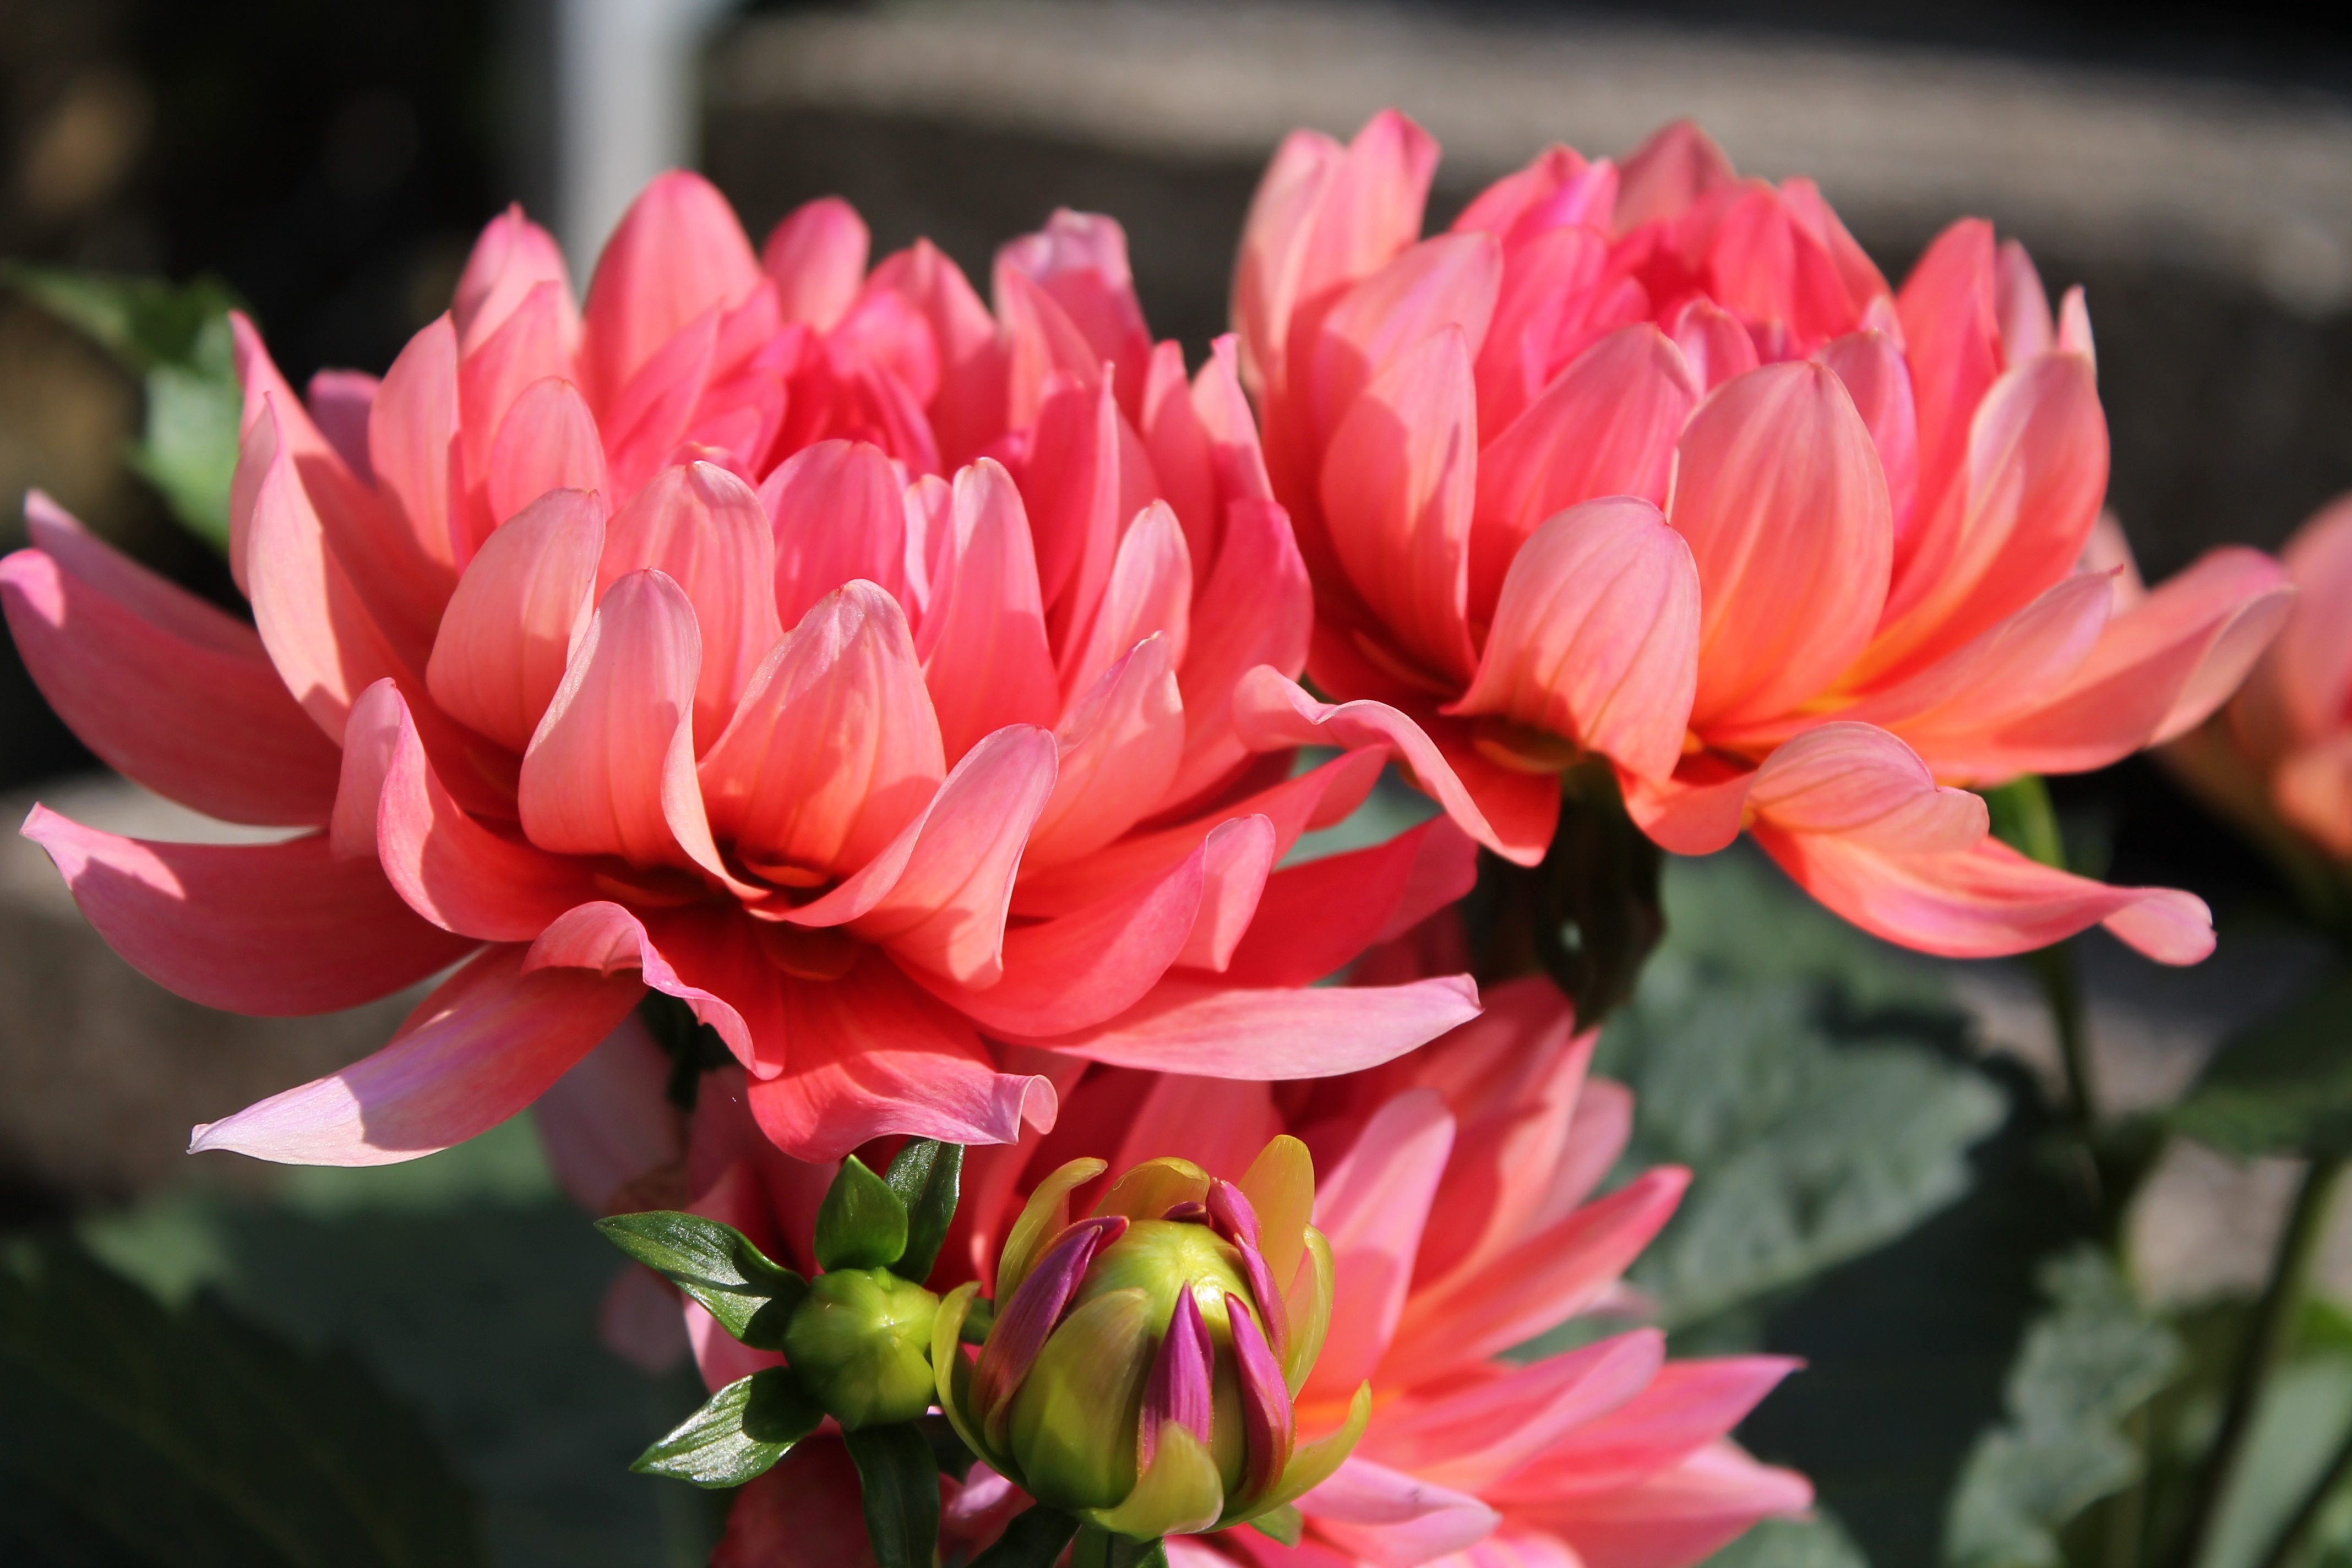
blossom, plant, flower, petal, bloom, botany, garden, pink, flora, dahlia, salmon, flower garden, floristry, macro photography, flowering plant, daisy family, annual plant, land plant